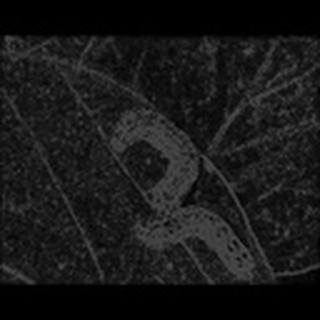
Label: cotton_army_worm